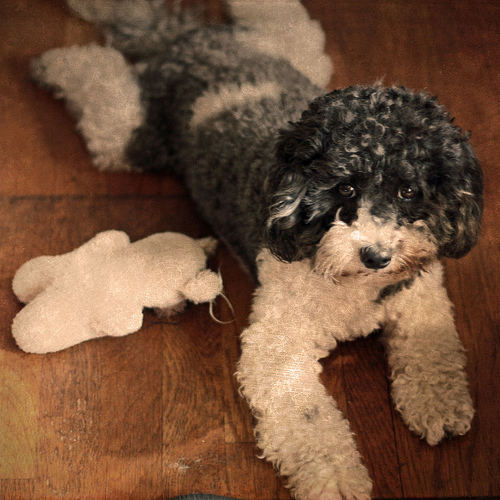
Animal: dog
Breed: havanese